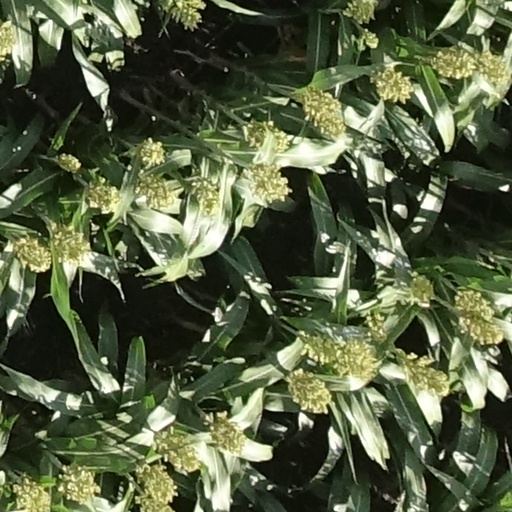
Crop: sorghum